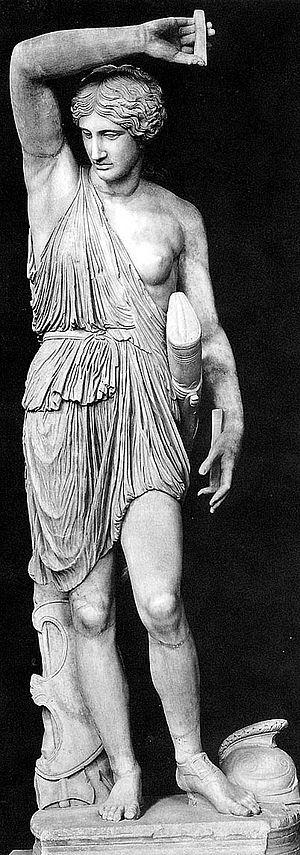
L'Amazone Mattei est la meilleure copie existante d'un original perdu en bronze de Phidias, réalisé dans la seconde moitié du cinquième siècle av. J.C. L'œuvre romaine est en marbre et est conservée au Musée Pio-Clementino au sein des Musées du Vatican à Rome.